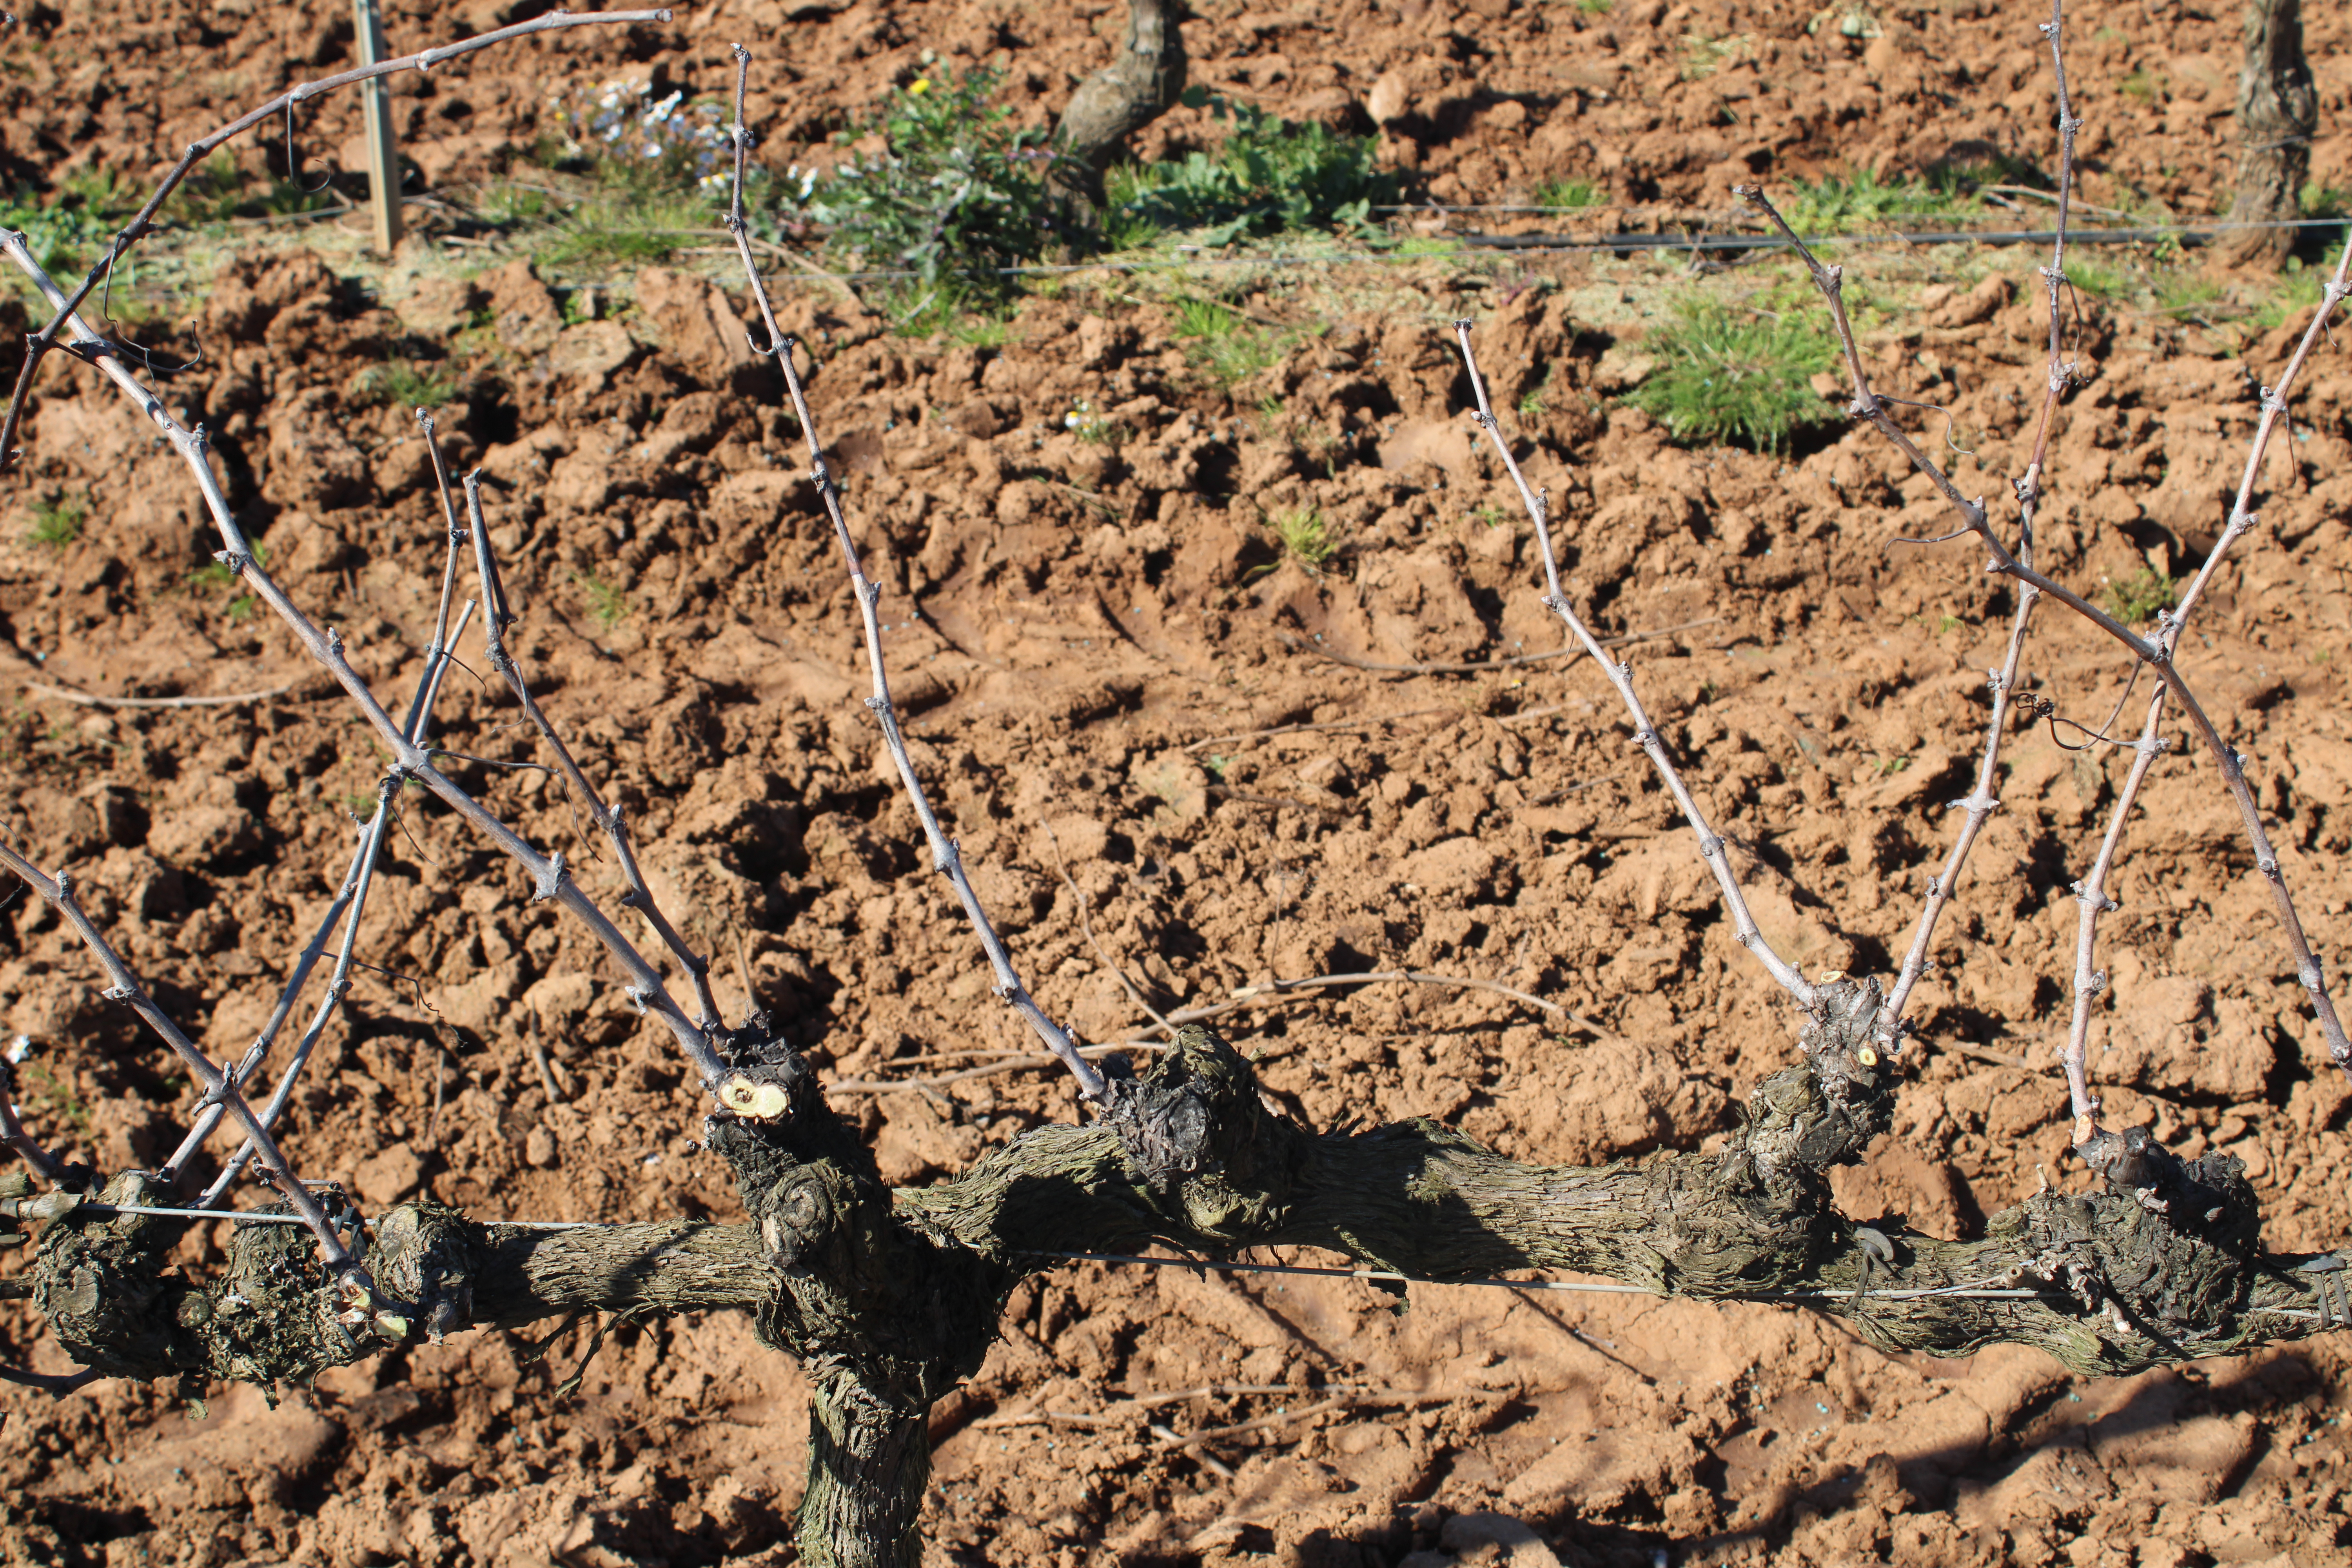
Unpruned shoots: 11
Pruned shoots: 0
Trunks: 1